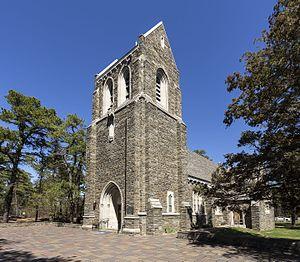
La cathédrale de l'air, Lakehurst, New Jersey, Etats-Unis